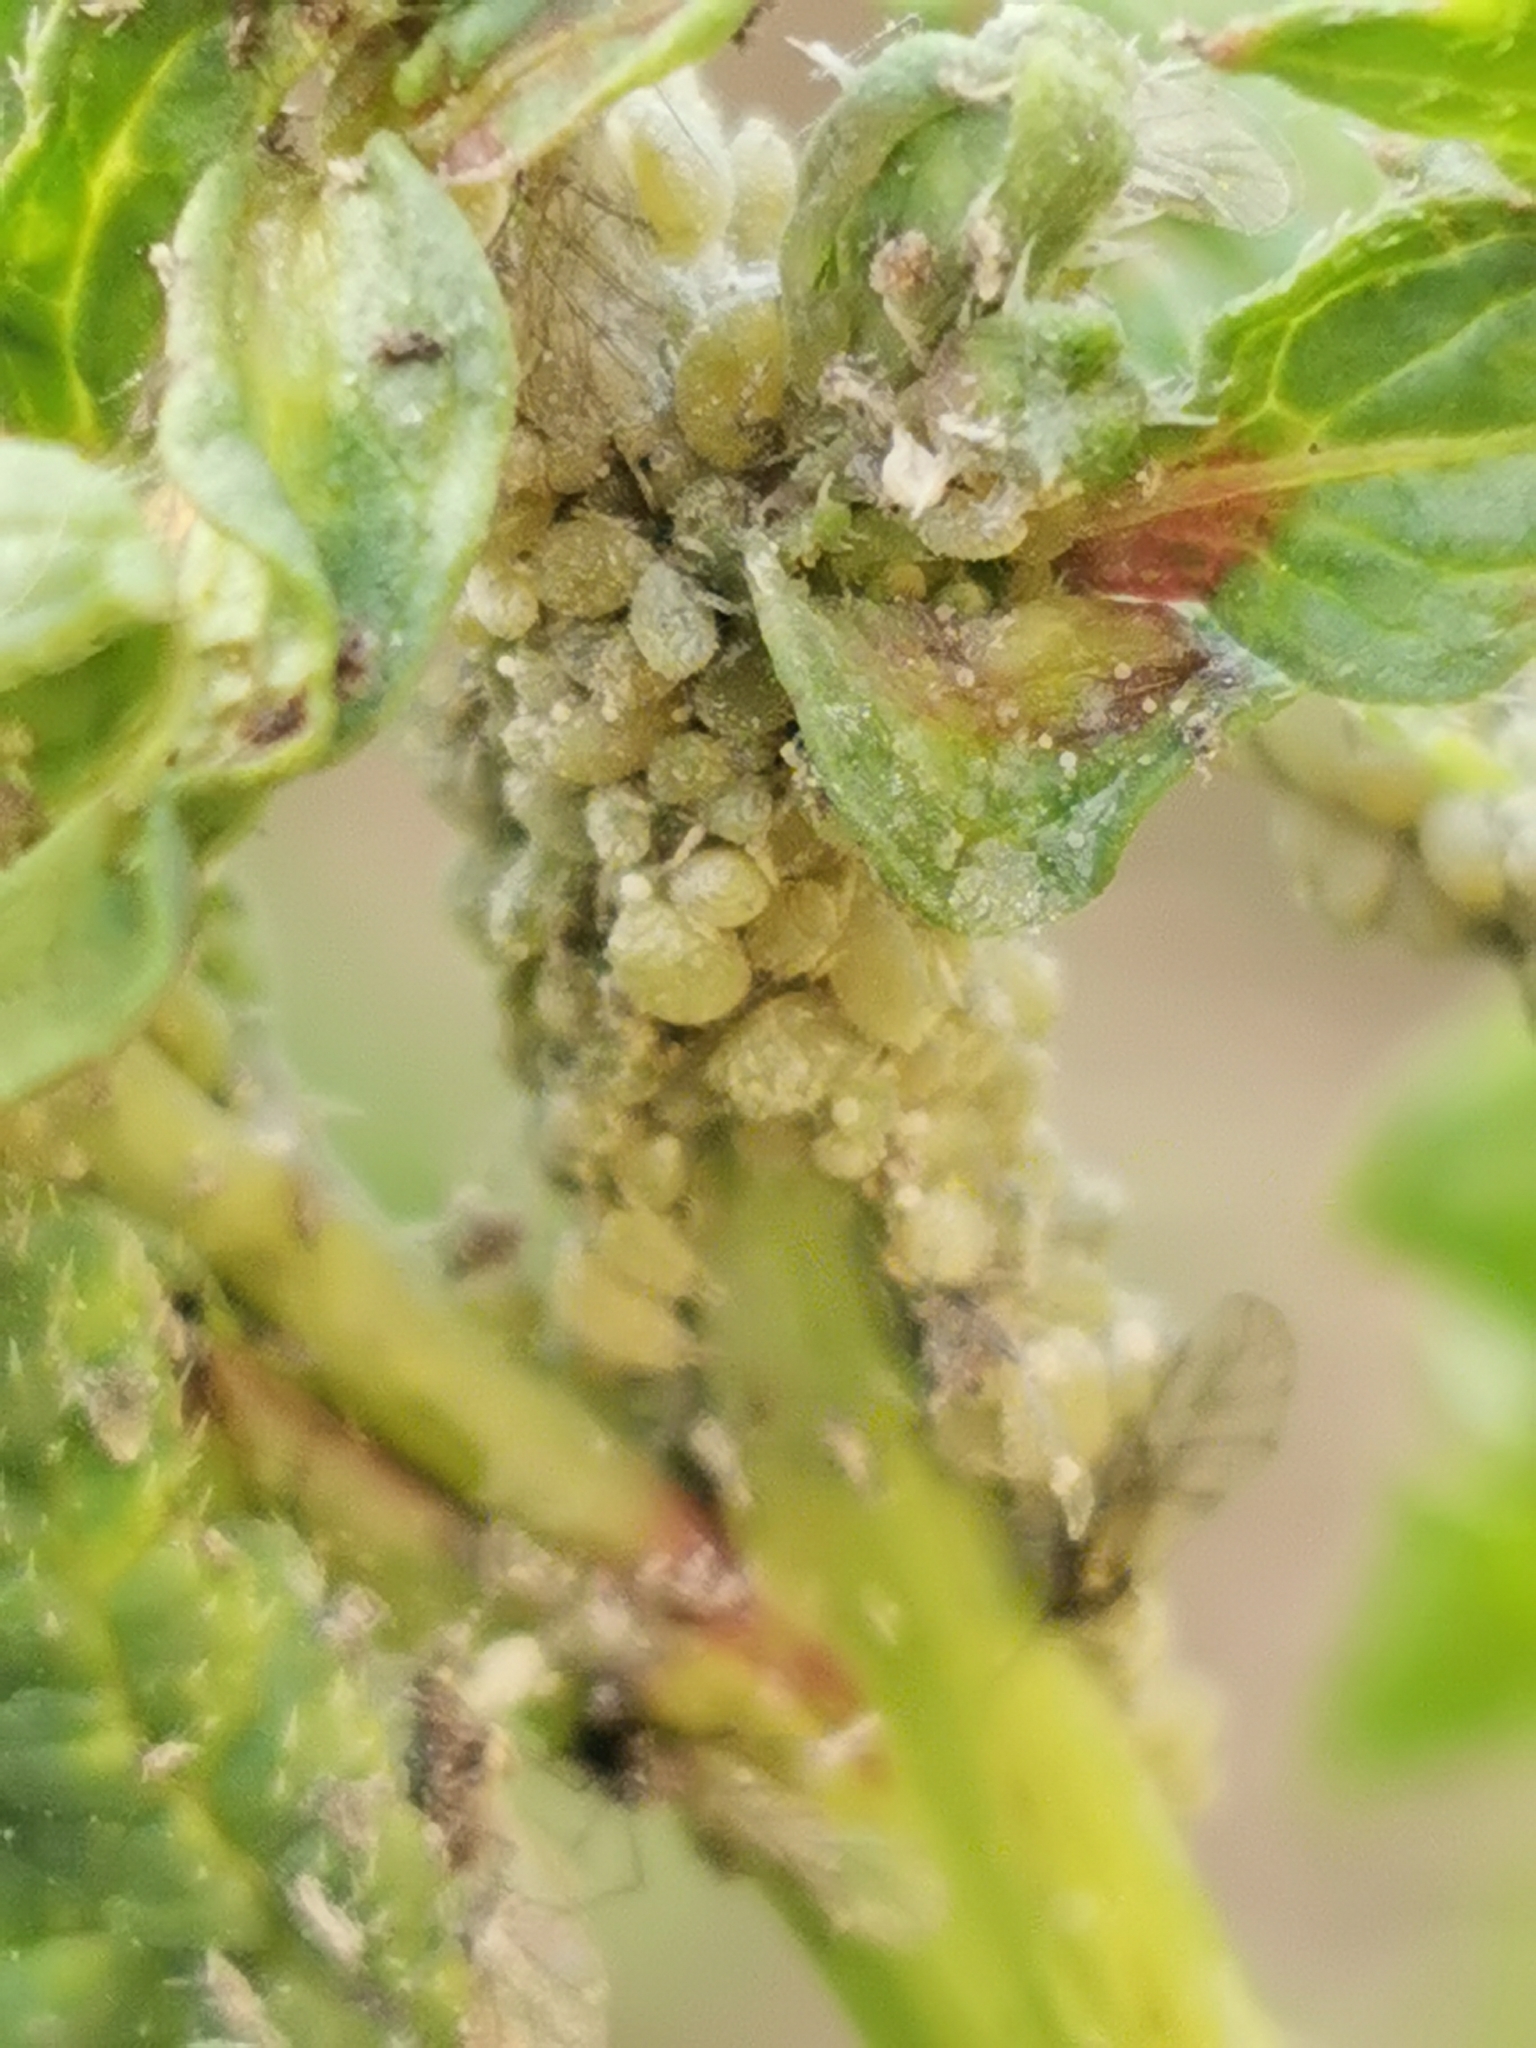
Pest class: cabbage_aphid